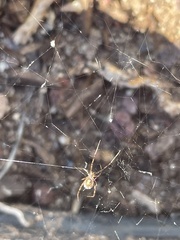
Species: Lactrodectus_hesperus